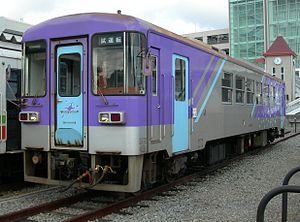
La Hōjō Railway Company est une des entreprises japonaises du troisième secteur sur le transport ferroviaire de passagers, dans la préfecture de Hyōgo.Son siège social se trouve dans la ville de Kasai. Son Directeur est également maire de la ville de Kasai, Mr Nishimura Kazuhira
La Ligne Hōjō est une ligne de train japonaise exploitée par la Hōjō Railway reliant la ville d'Ono à Kasai